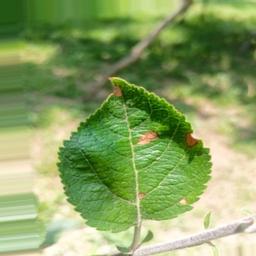
Label: Alternaria